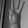
ASL letter: W